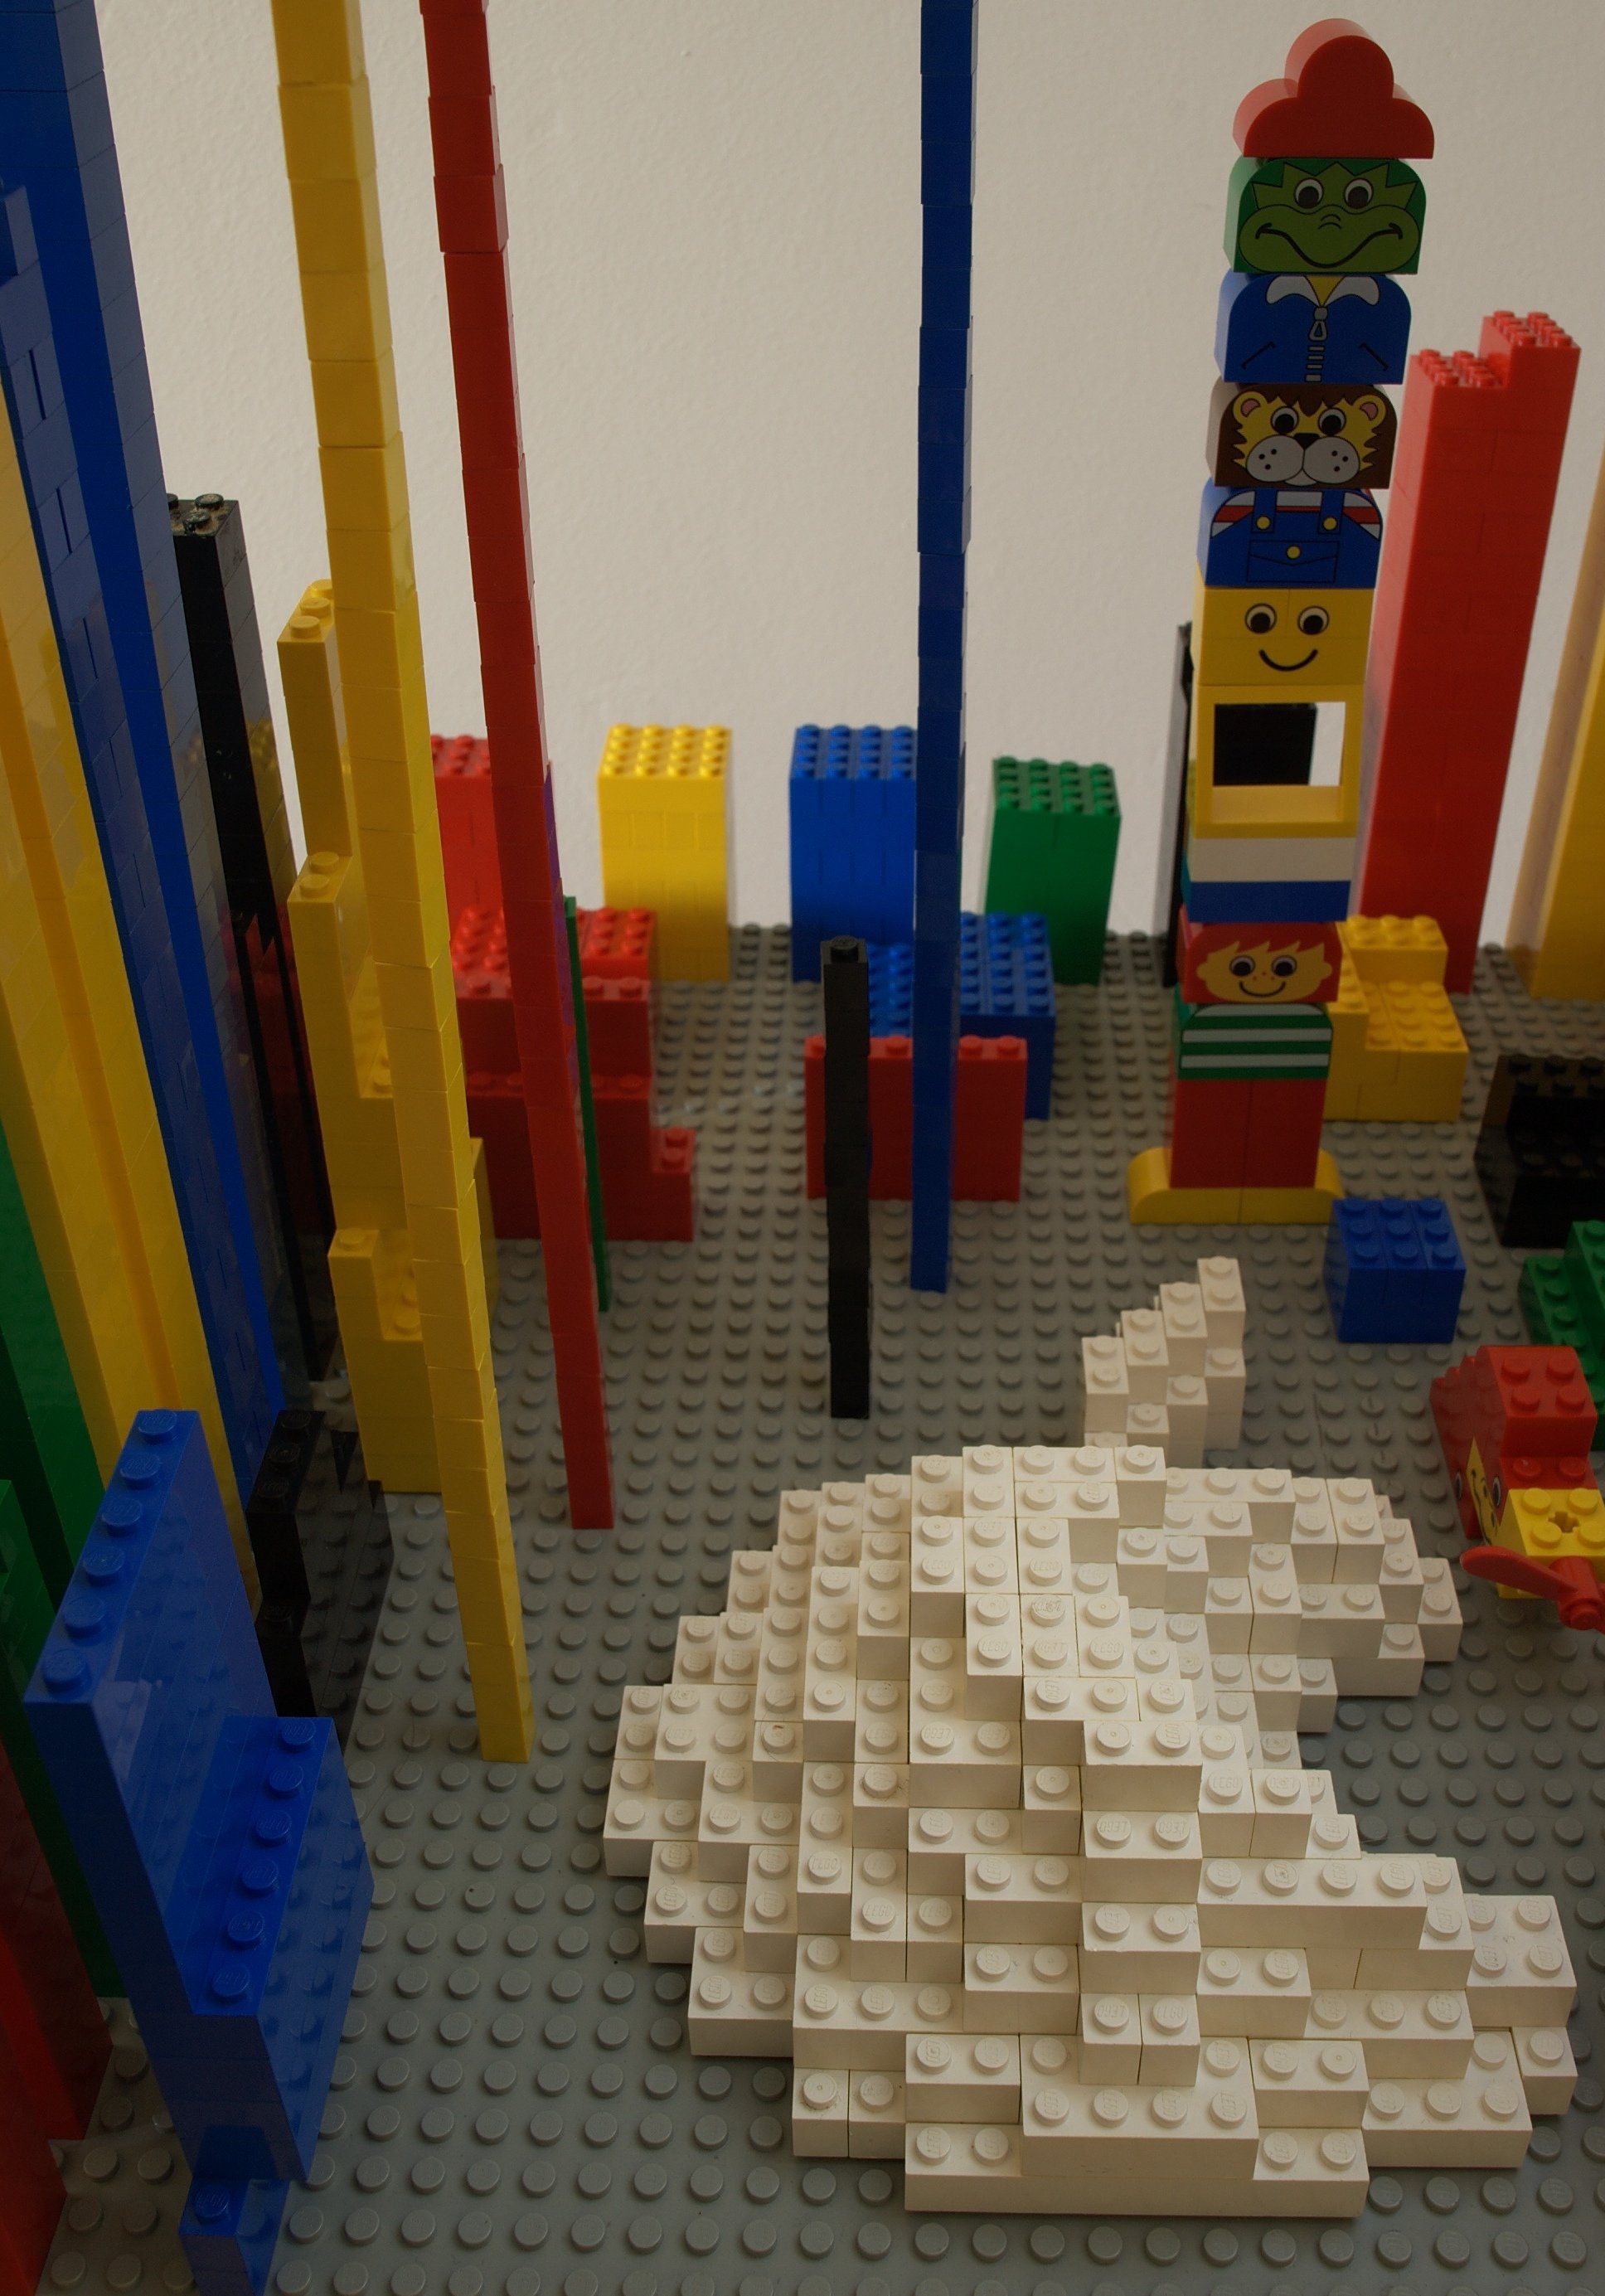
apple, play, toy, 2011, rawtherapee, germany, berlin, lego, pentax, 20mm, lenstagged, steffenzahn, k100d, justpentax, iamflickr, cosina, voigtlander, skopar, colorskopar, cv20, colorskopar20mmf35slii, 20mmf35slii, voigtlander20mm, cv2035, skopar20mmf35, cosinavoigtl nder, cosinavoigtl ndercolorskopar20mmf35, voigtl nder20mmf35colorskoparslii, voigtl nder20mmf35